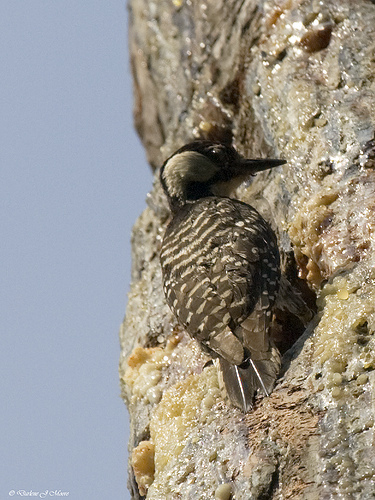
the beak of the bird is black the cheek is grey and the body of the bird has white lines on it.
a medium bird with a distinct black crown and nape and mixed colors in the rump, primaries and secondariesthe bird has a brown and white speckled body with a thick black bill.
a mid sized brown bird with a light tan stripe along it's nape, a straight and triangular beak, and many light tan spots along it's back and wings.
this brown bird has lines of tan colored stripes all along its back.
this is a medium sized dark brown bird, with a black crown, and a medium sized pointed bill.
this bird has wings that are brown and has a flat bill
this bird has gray and tan plumage with a longer neck, tan cheekpatch and a long bill.
this bird has brown and gray mottle wings, with a dark black crown and cheekpatch.
with a black nape and spotted brown and white secondaries with bird also has black bill
Species: Red Cockaded Woodpecker